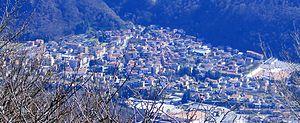
Quarona est une commune de la province de Vercelli dans le Piémont en Italie.